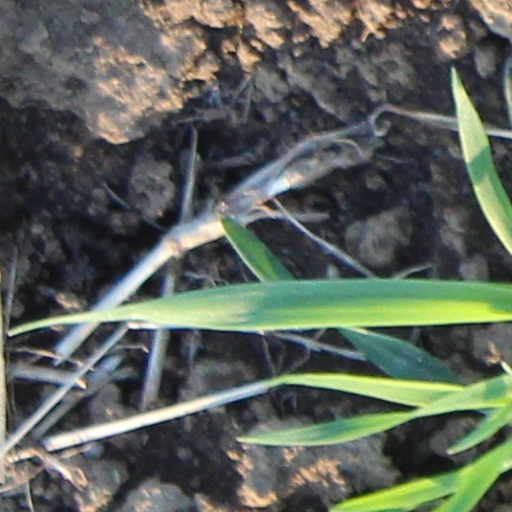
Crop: wheat